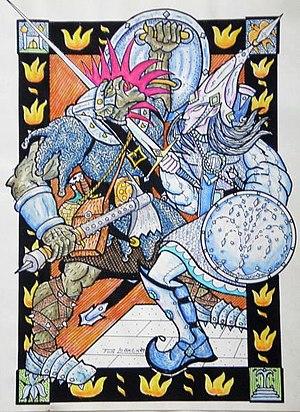
Cette liste des Orques de la Terre du Milieu recense les Orques apparaissant dans le légendaire de l'écrivain britannique J. R. R. Tolkien.
Ecthelion ou Ecthelion de la Source est un personnage de fiction issu du légendaire de l'écrivain britannique J. R. R. Tolkien, apparaissant notamment dans Le Silmarillion.